Osmar Strait

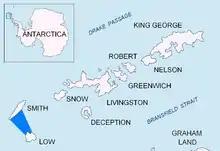
Location of Osmar Strait in the South Shetland Islands.

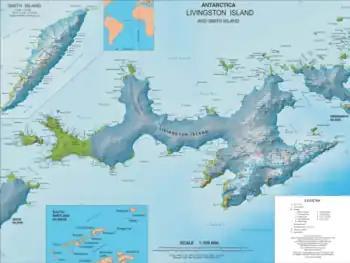
Topographic map of Livingston Island and Smith Island.

Osmar Strait (‘Protok Osmar’ \'pro-tok os-'mar\) is the wide strait in the South Shetland Islands, Antarctica between Smith Island to the northwest and Low Island to the southeast.